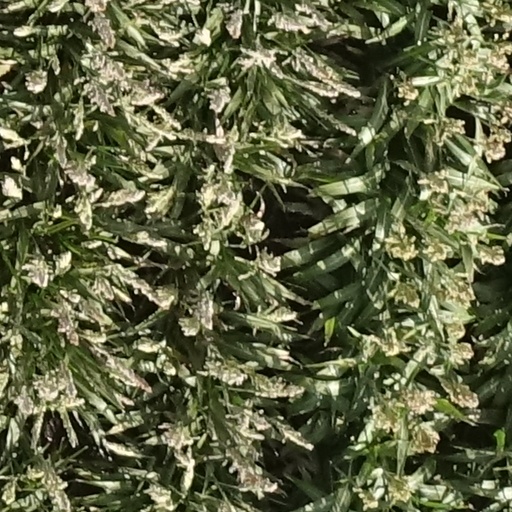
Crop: sorghum